Sky position (RA, Dec in degrees): 330.814, -0.3932
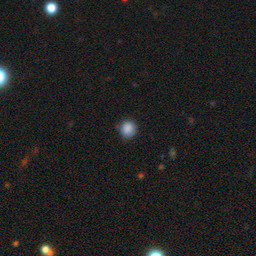
Galaxy morphology: Round Smooth Galaxies